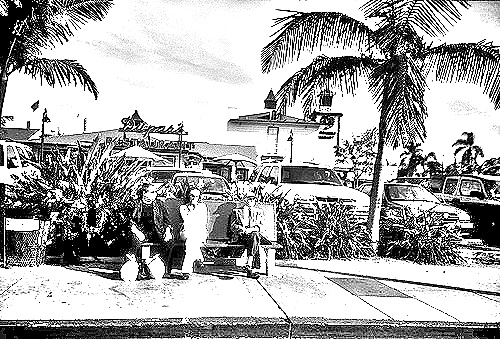
Portrait style: Sketch Portrait